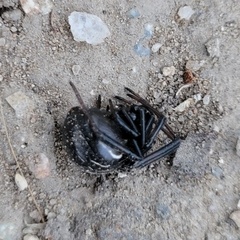
Species: Lactrodectus_hesperus